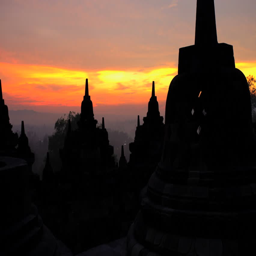
view at sunrise a religious temple and statues an ancient wonder